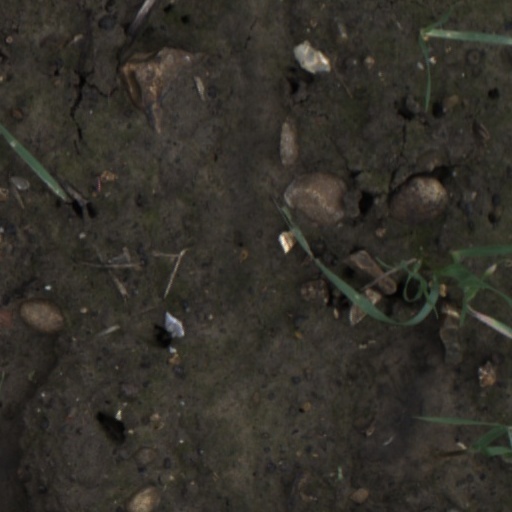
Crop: wheat